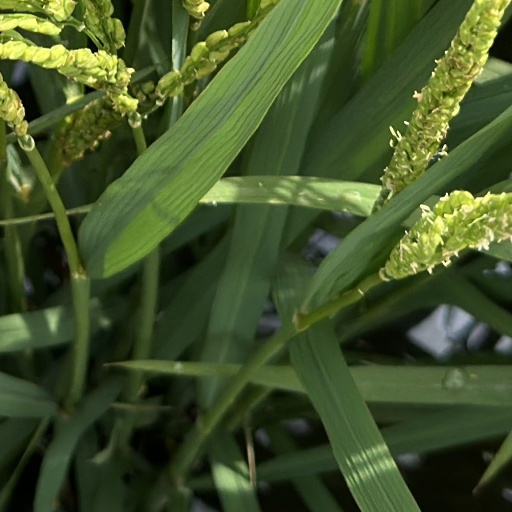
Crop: rice